David Proudfoot (engineer)

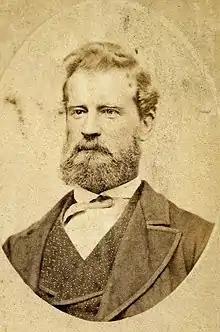
David Proudfoot about 1883

David Proudfoot (1838 – 20 March 1891) was a New Zealand engineering contractor and company director in Dunedin. He was born in Musselburgh, or Gilmerton, Midlothian, Scotland, in about 1838 or 1841.